Dark-frame subtraction

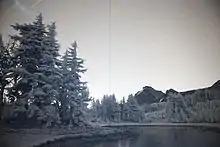
Dark-frame subtraction has been applied to the left half of the image. The right half is directly from the image sensor.

A dark frame is an image captured with the sensor in complete darkness (i.e. with a closed shutter or the lens and viewfinder capped). Such a dark frame is essentially an image of noise produced by the sensor. A dark frame, or an average of several dark frames, can then be subtracted from subsequent images to correct for fixed-pattern noise.